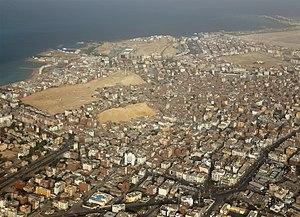
Vue aérienne de Hurghada (Égypte), avec au premier plan (en bas de l'image) la Rue El-Nasr et la Place El-Dahar